Grey Ranks

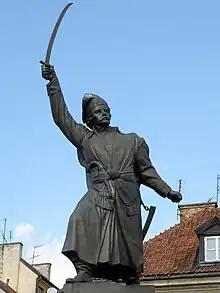
Jan Kiliński statue

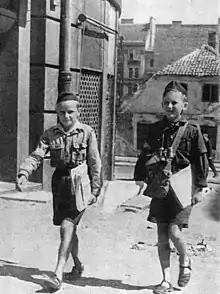
Postmen during the Warsaw Uprising

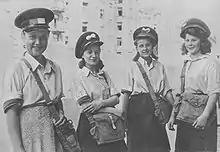
Girl-guide postal workers during Warsaw Uprising

"Zawisza" (plural "Zawiszacy") was a group of the youngest Scouts of the Szare Szeregi.